Miracle in Viggiù

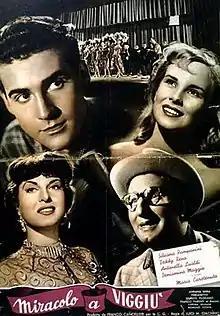

Miracle in Viggiù (Italian: Miracolo a Viggiù) is a 1951 Italian comedy film by Luigi Giachino and starring Teddy Reno, Silvana Pampanini and Antonella Lualdi. The film's sets were designed by the art director Mario Grazzini.